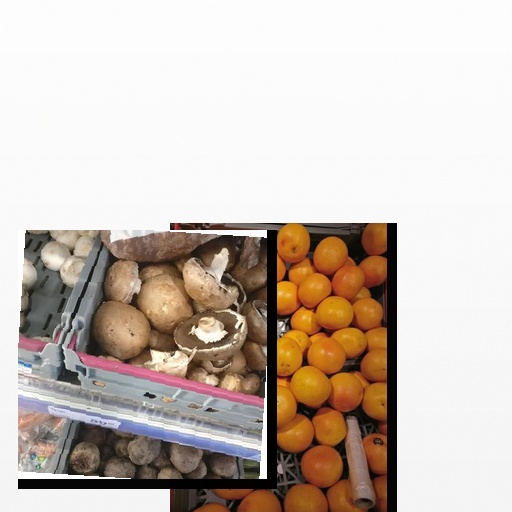
Food items: red_grapefruit, mushroom